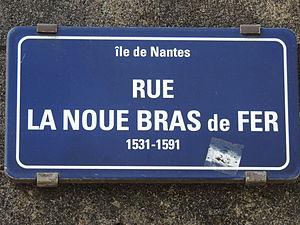
Nantes - Rue La Noue-Bras-de-Fer - Plaque apposée sur le blockhaus DY10
La rue La Noue-Bras-de-Fer est une voie publique de Nantes, en France, dans le quartier de l'île de Nantes. Urbanisée au XIXᵉ siècle, cette ancienne aire de pâturage de la Prairie au Duc héberge de nombreux bâtiments industriels. Après la désindustrialisation entamée dans les années 1980, la voie connaît un renouveau au début du XXIᵉ siècle, et les nombreuses réalisations architecturales en modifient radicalement l'aspect.